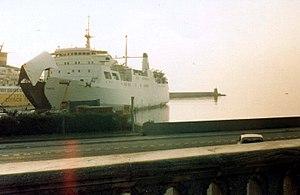
Le car-ferry Corse dans le port de Bastia en 1980
L'Express Samina est un ferry construit de 1965 à 1966 aux Chantiers de l'Atlantique à Saint-Nazaire pour la Compagnie générale transatlantique sous le nom de Corse. Mis en service en juin 1966, il était à l'origine principalement affecté au trafic estival entre Nice et la Corse avec son jumeau le Comté de Nice. Transféré successivement à la Compagnie générale transméditerranéenne en 1969 puis à la SNCM en 1976, le navire continue de desservir la Corse jusqu'à remplacement par l‘Estérel en 1981. Revendu en Grèce à l'armateur Stability Maritime, il est rebaptisé Golden Vergina. Il sera cédé à la société Agapitos en 1988 puis à Hellas Ferries en 1999 qui le renommera à l'occasion Express Samina. Sa carrière se termine tragiquement dans la soirée du 26 septembre 2000 lorsqu'il fait naufrage au large de Parikiá après être entré en collision avec un îlot du récif des Portes, par vent violent, alors qu'il achevait une traversée entre Le Pirée et l'île de Paros, provoquant la mort de 82 personnes.